Margaret Paton

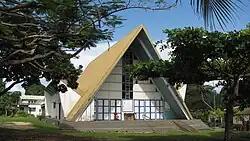
Paton Memorial Church in Port Vila.

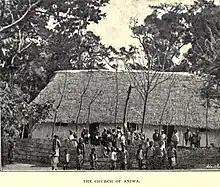
The church at Aniwa

In November 1869 she wrote home telling them that their church was now formally constituted. Moreover, about a dozen natives came to be baptised in the church.